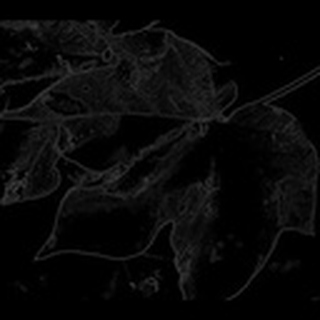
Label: cotton_target_spot